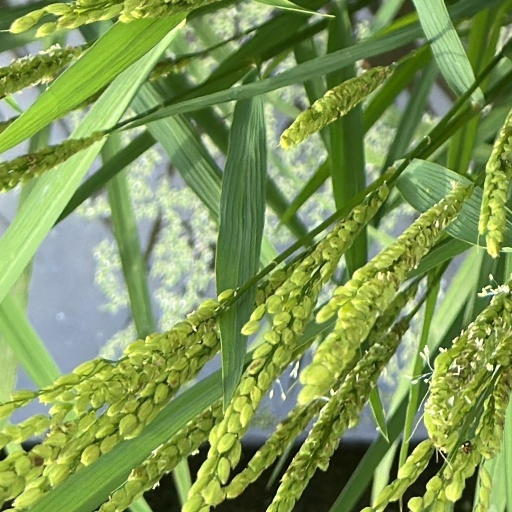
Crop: rice